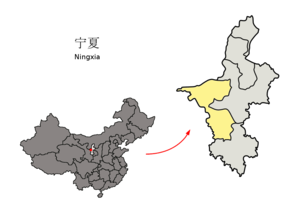
Zhongwei est une ville de la région autonome du Ningxia en Chine.